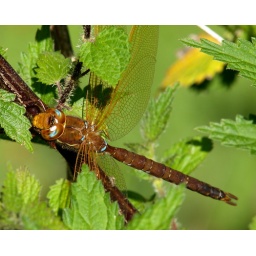
A male brown hawker dragonfly (&lt;i&gt;Aeshna grandis&lt;/i&gt;). Photographed near Sanderson's Weir on the River Don, Sheffield.